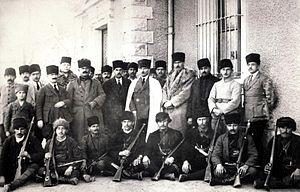
Pendant la période du déclin de l'Empire ottoman, le gouvernement des sultans mène, à partir de 1826, une série de réformes pour renforcer et moderniser l'armée ottomane afin de faire face aux révoltes intérieures et aux ambitions des puissances étrangères. Les réformes des Tanzimat établissent une armée permanente basée sur la conscription mais ne peuvent empêcher une série de défaites dans les guerres russo-turques et les guerres balkaniques. Allié de l'Allemagne pendant la Première guerre mondiale en Orient, il est entraîné dans sa défaite en 1918. Le refus de la capitulation entraîne la constitution d'une nouvelle armée nationale, autour de Mustafa Kemal, qui sort victorieuse de la guerre d'indépendance turque en 1922.